Lai Meiyun

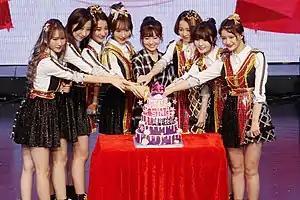
Lai Meiyun (middle) during S.I.N.G 3rd anniversary celebration on Aug 27, 2018

On August 10, 2015, Meiyun debuted as part of S.I.N.G with the single ""青春的告白"". On August 10, 2015, Lai Meiyun released the first single "The Confessions of Youth" with the combination, and officially debuted; on November 11, 2015, the third single ""Bulu Bulu"" was released with the combination; On December 16, 2015, Meiyun released the Christmas-themed single ""灵儿想叮当 Linger wants to be a jingle"" and song MV with S.I.N.G.